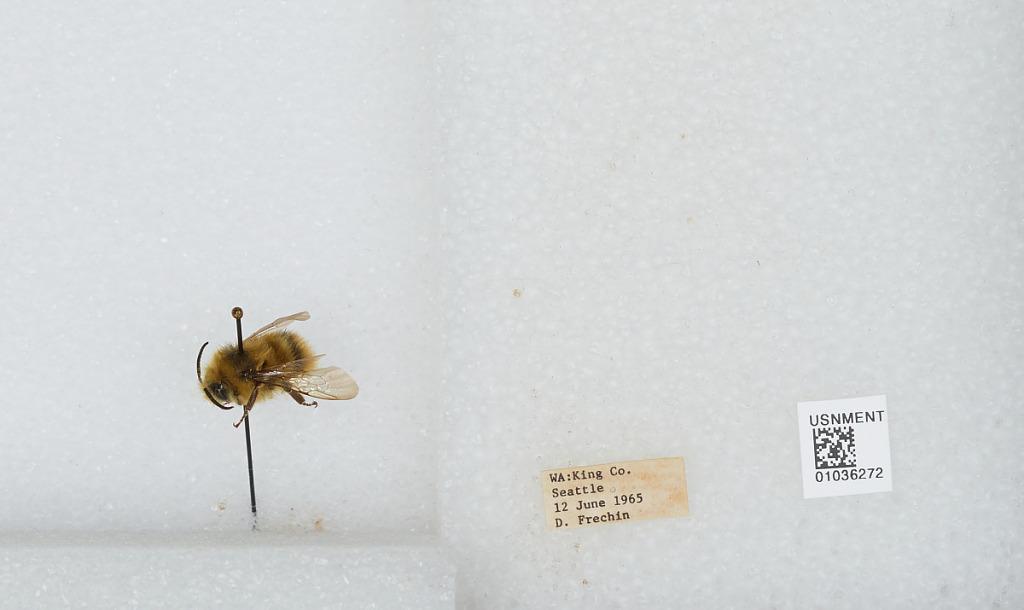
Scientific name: Bombus (Pyrobombus) mixtus Cresson
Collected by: D. Frechin
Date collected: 1965-6-12
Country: United States
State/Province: Washington
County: King
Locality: Seattle
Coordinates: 47.6097, -122.333